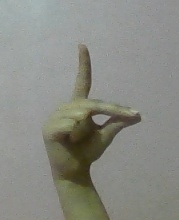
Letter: ta